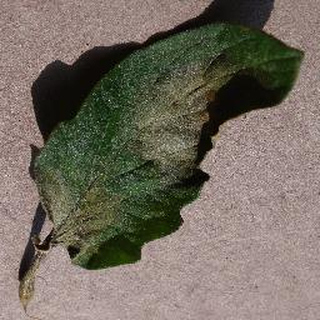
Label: tomato_late_blight